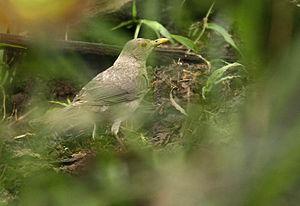
Le Merle d'Équateur est une espèce de passereaux appartenant à la famille des Turdidae. Il était considéré autrefois comme une sous-espèce de Turdus nudigenis